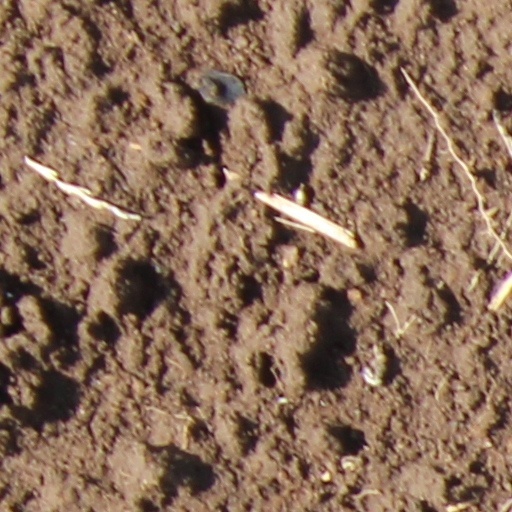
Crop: wheat